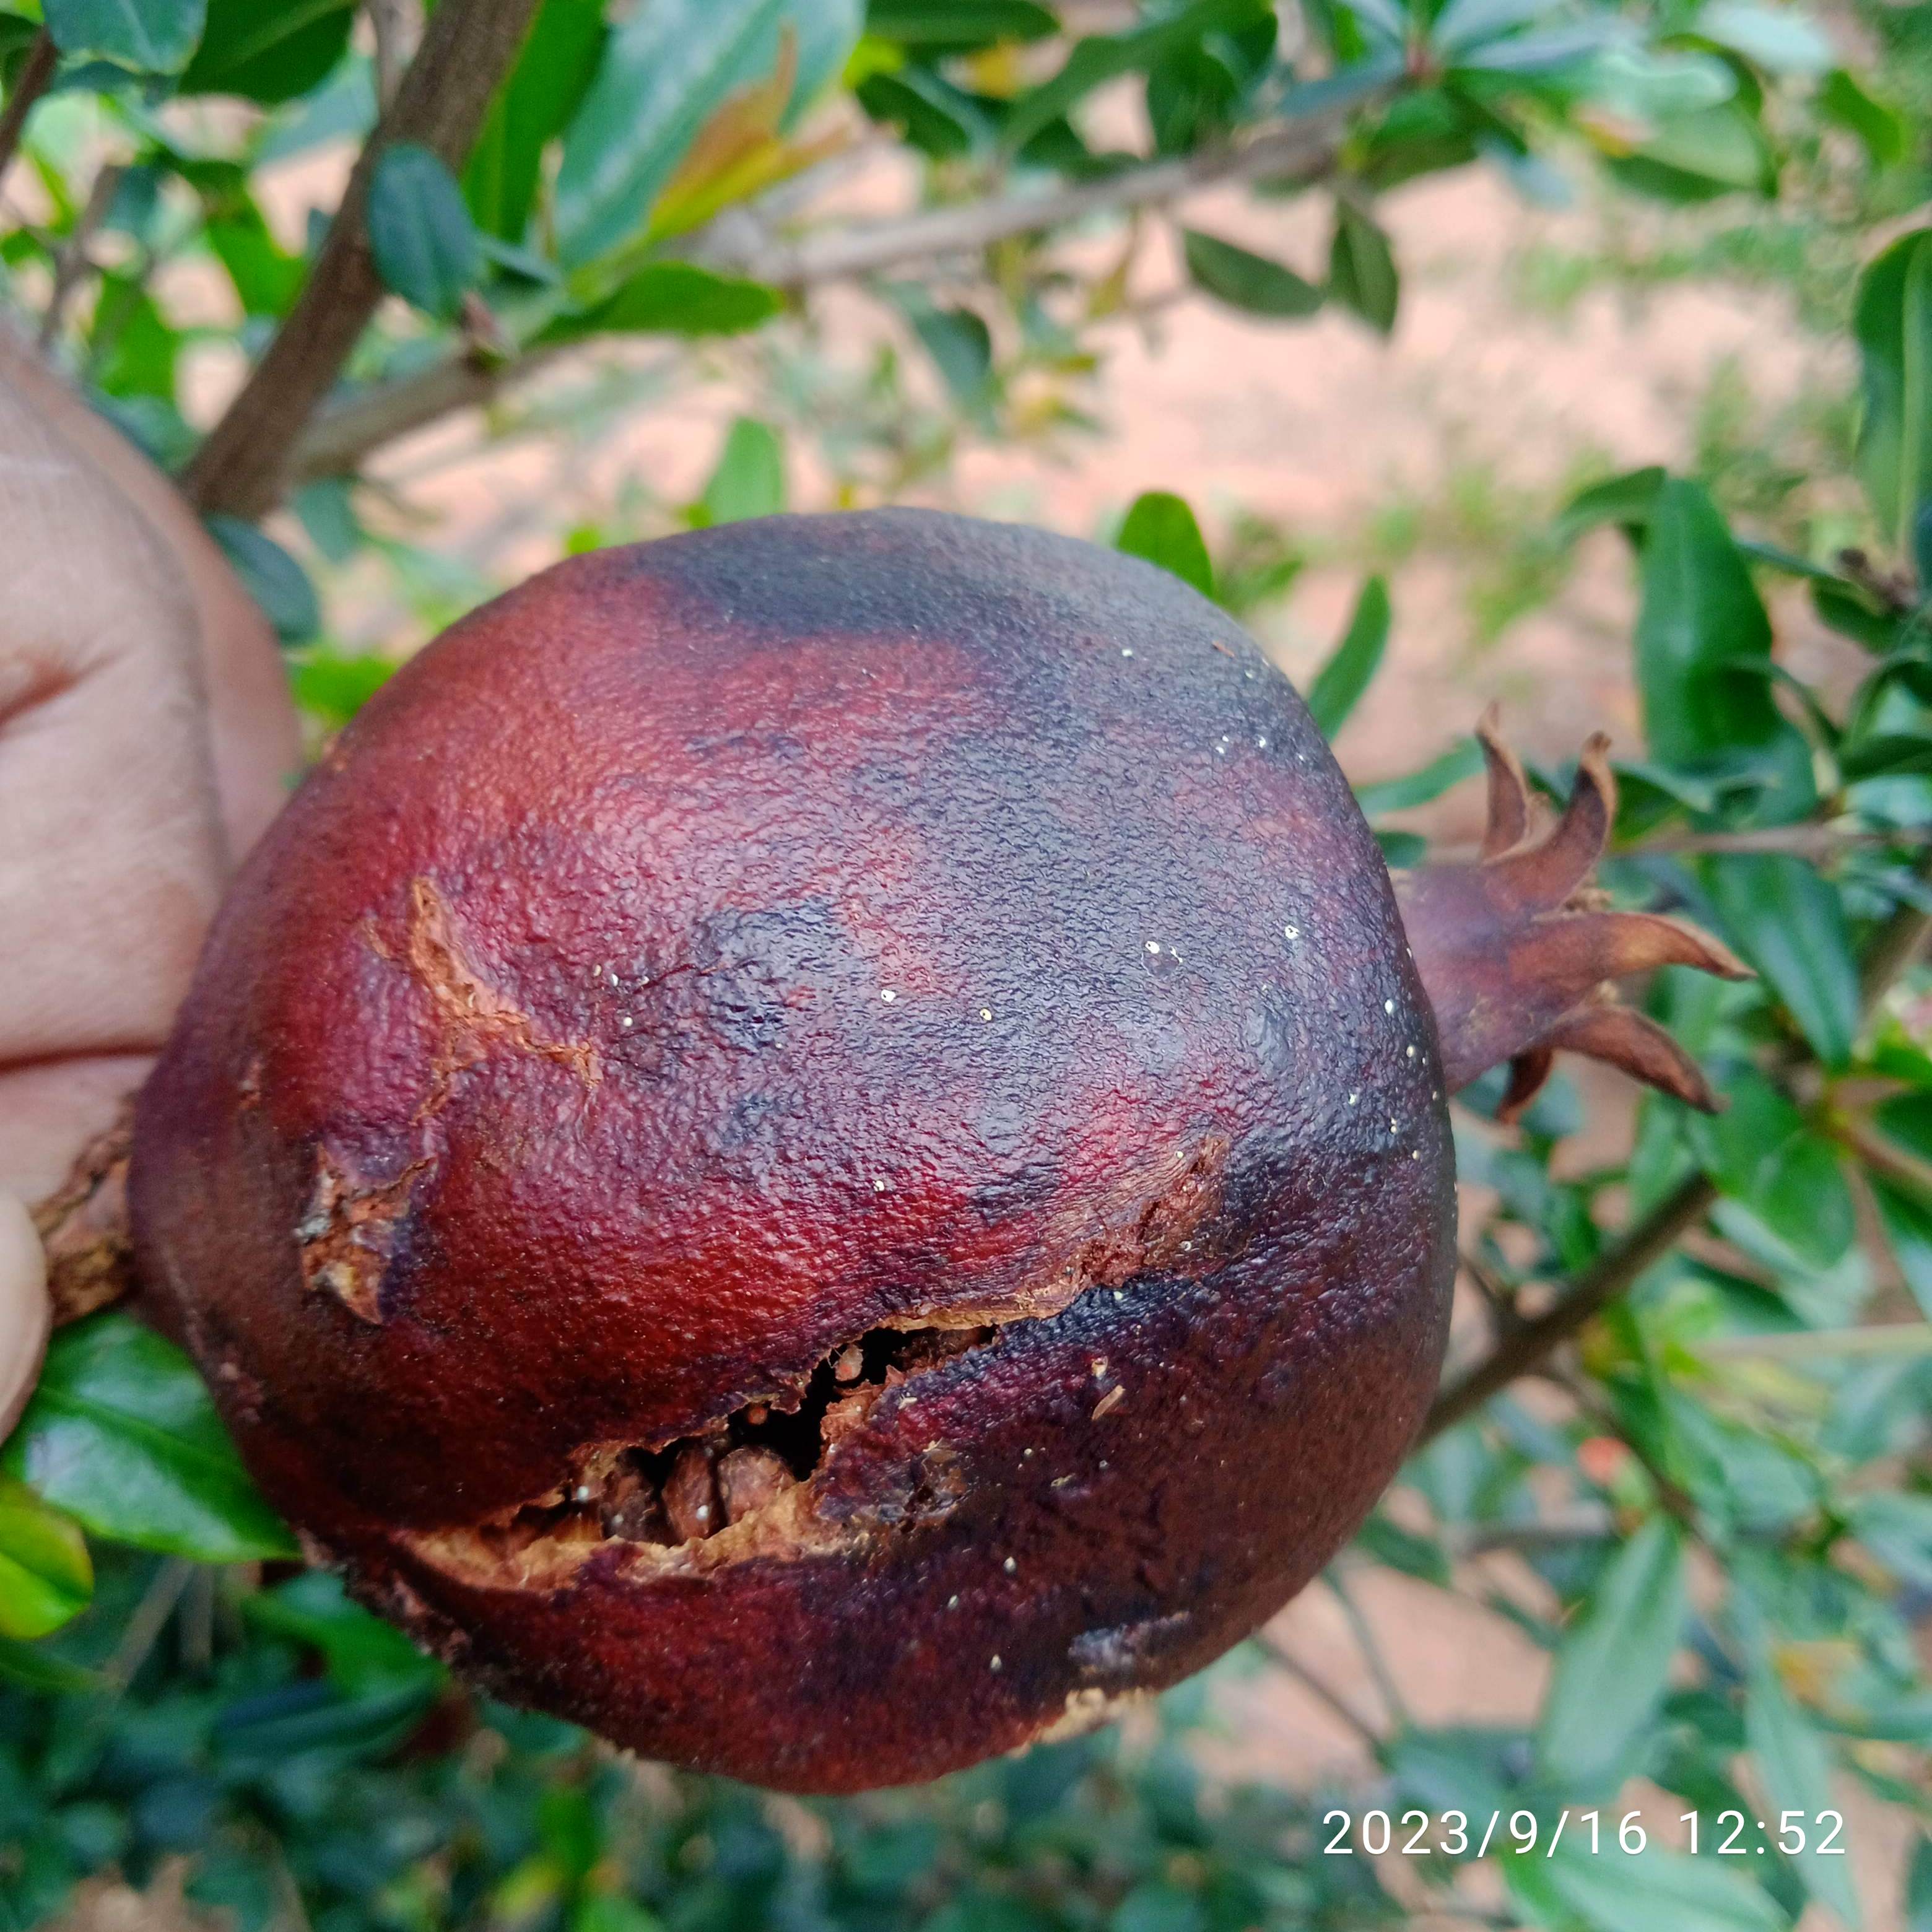
Label: Alternaria